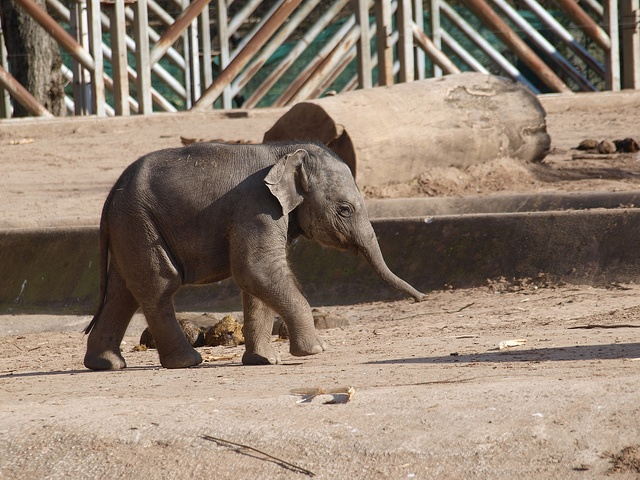
Young elephant pacing in an dusty arid enclosure
A small elephant walking across a dirt field.
a small elephant walking on a sandy area inside a fence
A small elephant is walking alone in his enclosure.
the small elephant is walking alone  in the sun